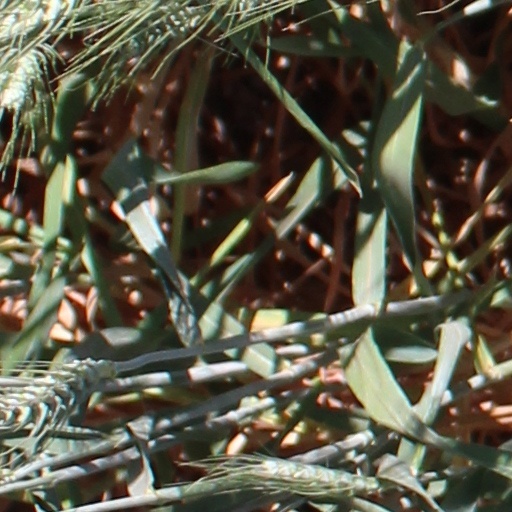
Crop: wheat